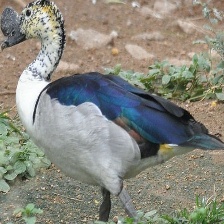
Species: KNOB BILLED DUCK
Scientific name: SARKIDIORNIS MELANOTOS
ImageNet parent category: drake